Celestaphone (instrument)

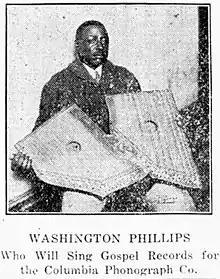

The celestaphone was a musical instrument of the zither family, which was played by pressing spring-levers to cause small hammers to strike the strings of the instrument.